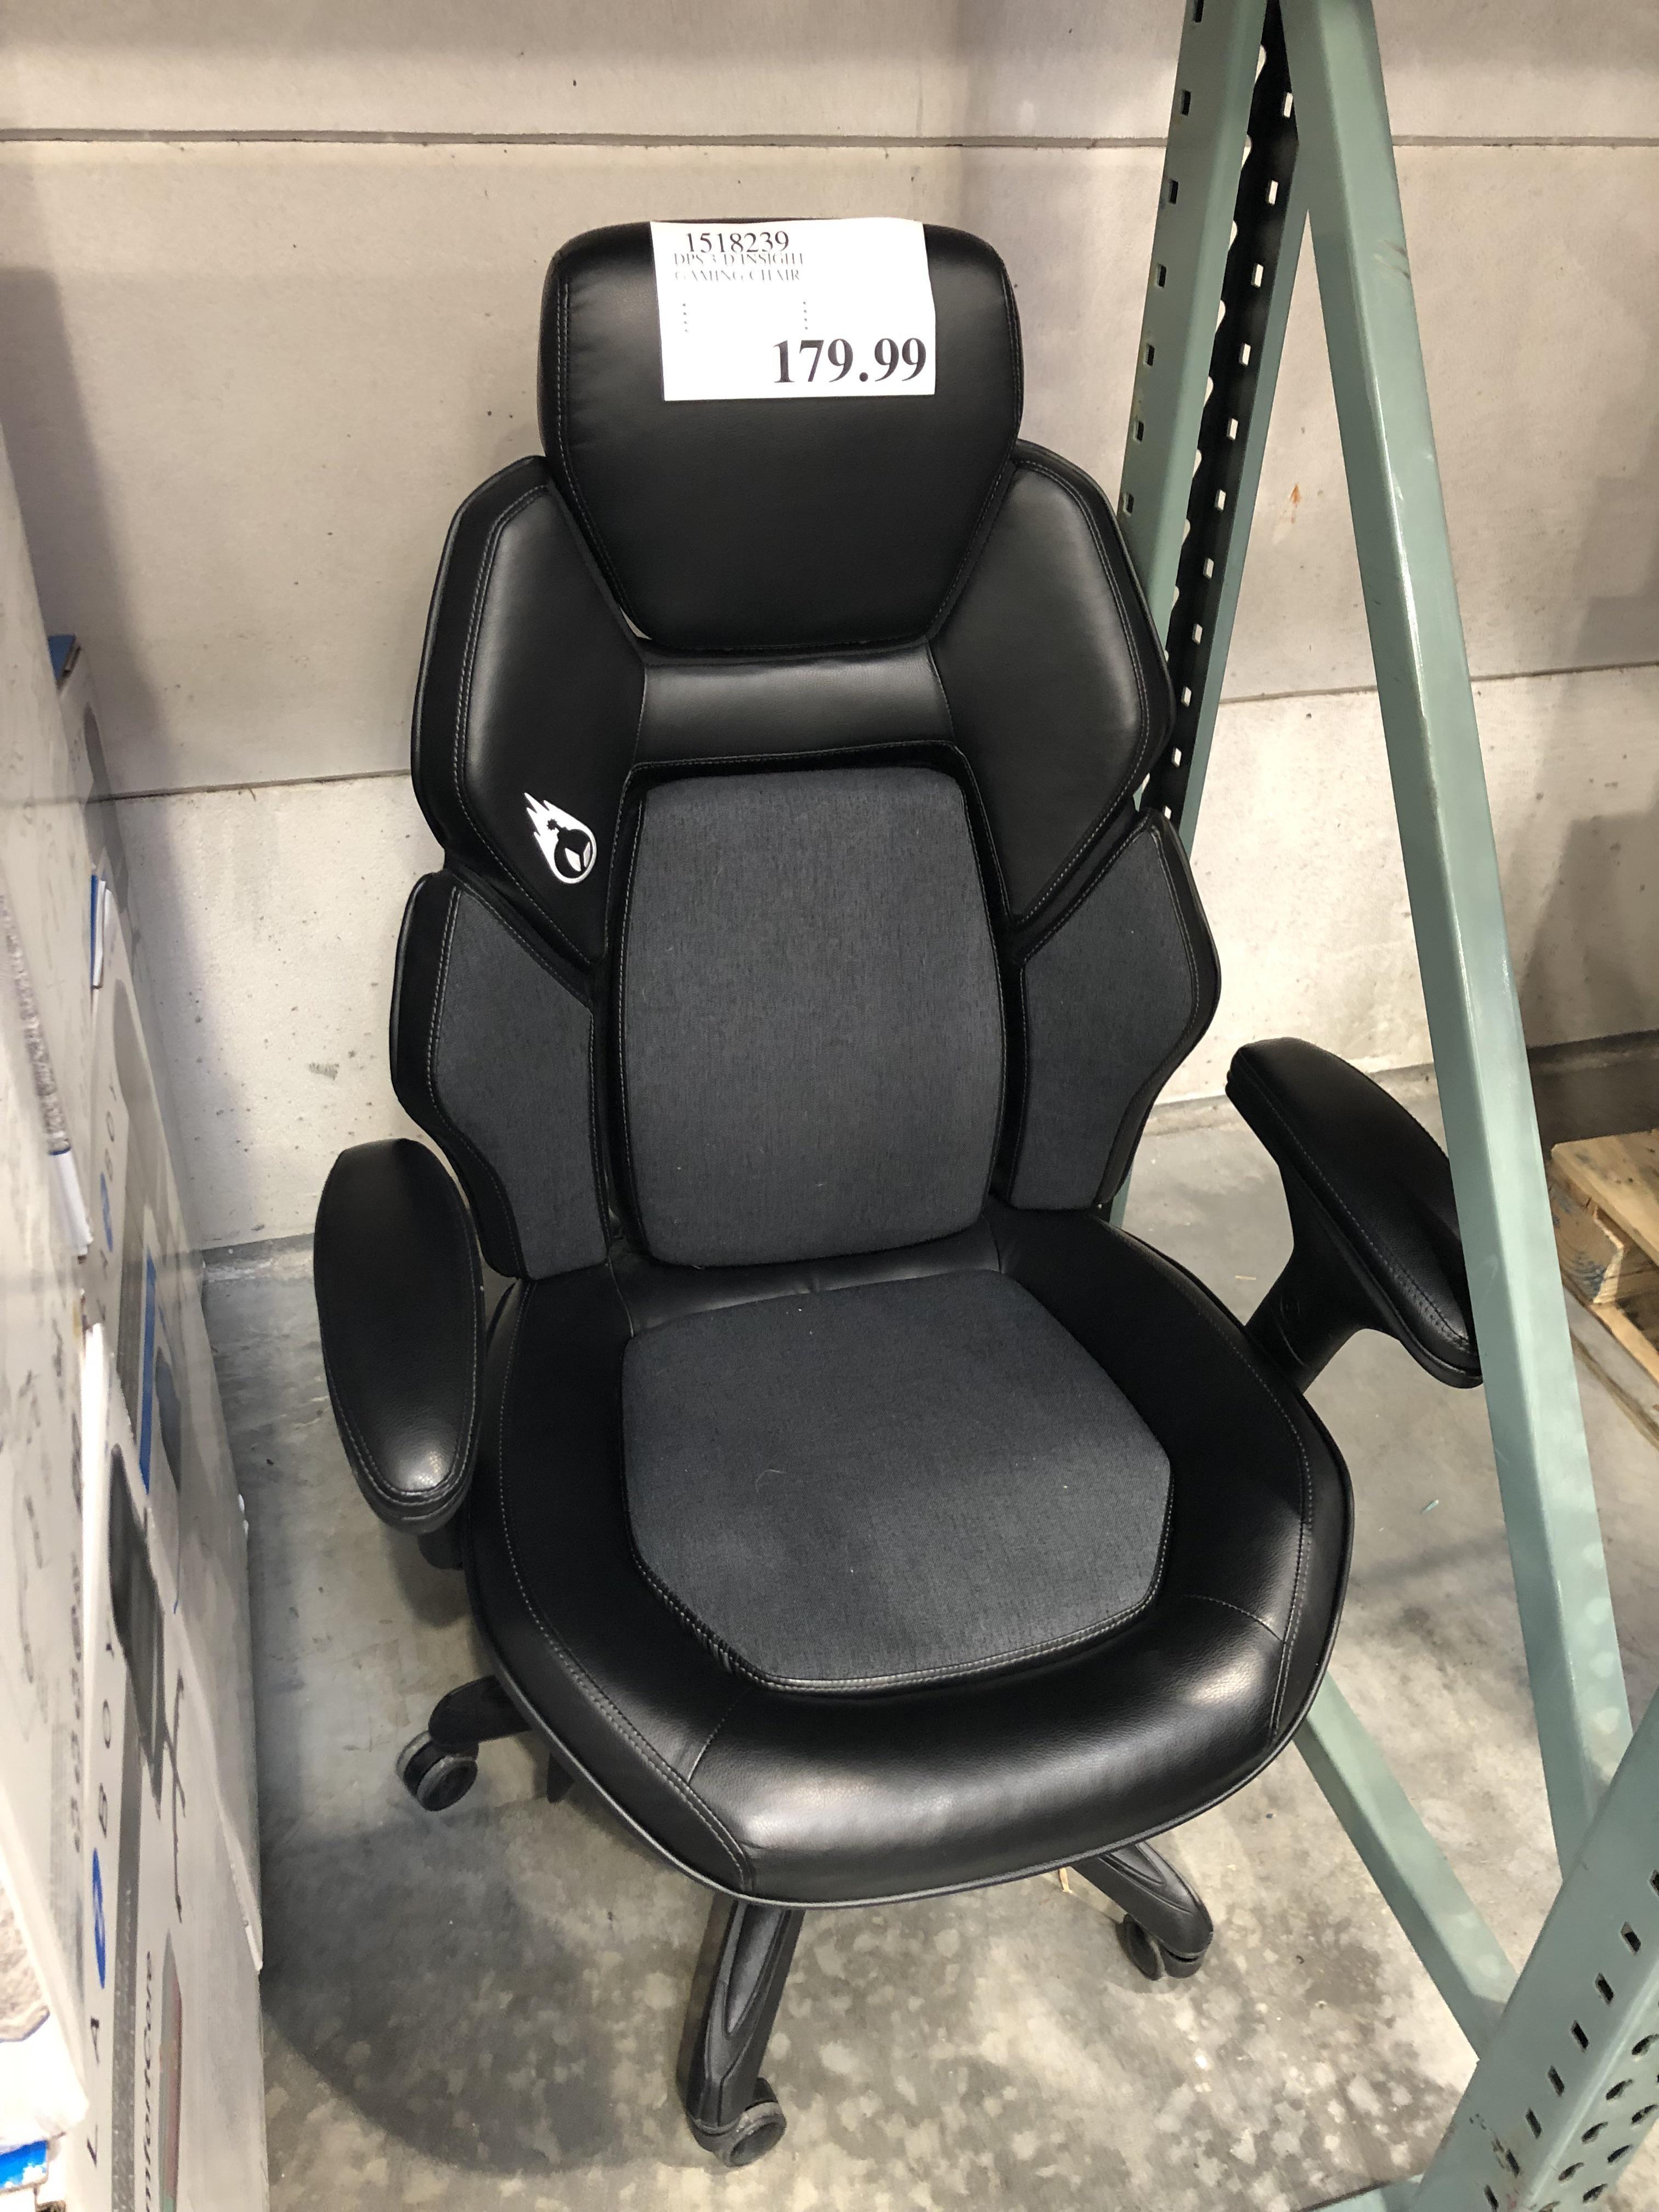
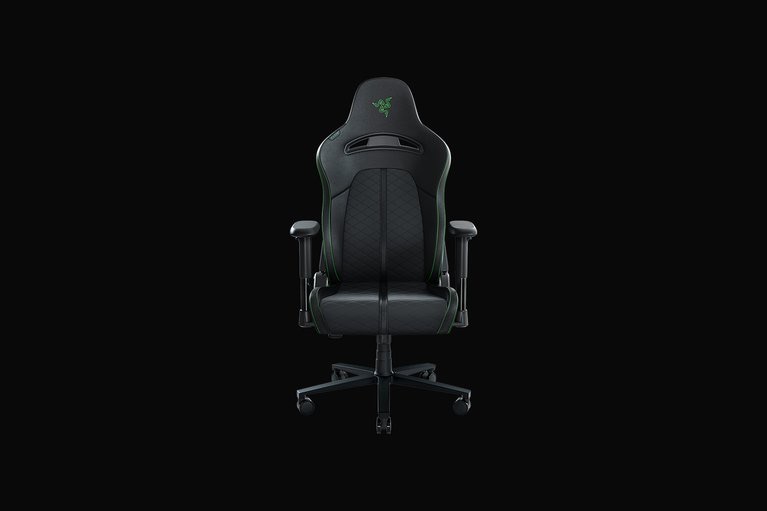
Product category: items_chair
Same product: no